University of Oxford

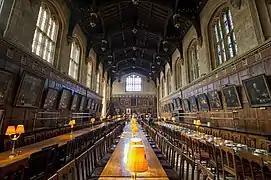
Dining hall at Christ Church; the hall is an important feature of the typical Oxford college, providing a place to dine and socialise.

The University Parks are a 70-acre (28 ha) parkland area in the northeast of the city, near Keble College, Somerville College and Lady Margaret Hall. It is open to the public during daylight hours. There are also various college-owned open spaces open to the public, including Bagley Wood and most notably Christ Church Meadow.